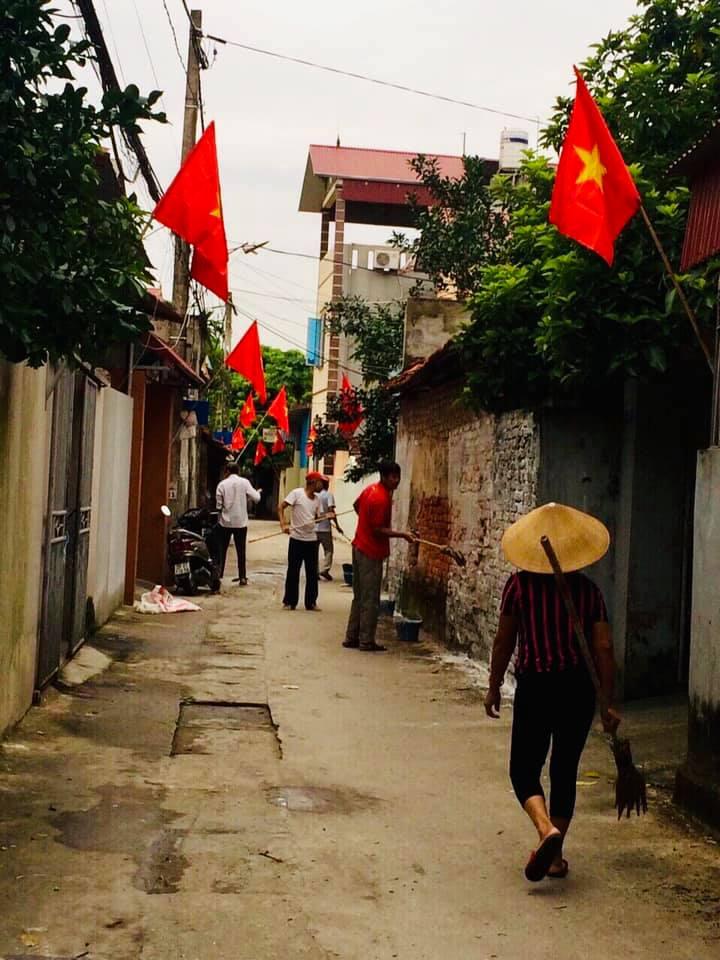
ở trong con ngõ có sự xuất hiện của nhiều người